French cruiser Du Chayla

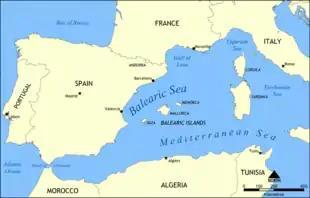
Map of the western Mediterranean, where "Du Chayla" operated for much of her career

"Du Chayla" operated with the Mediterranean Squadron in 1900, which was stationed in Toulon. On 6 March, "Du Chayla" joined several pre-dreadnought battleships and the cruisers "Cassard", , and for maneuvers off Golfe-Juan on the Côte d'Azur, including night firing training. Over the course of April, the ships visited numerous French ports along the Mediterranean coast, and on 31 May the fleet steamed to Corsica for a visit that lasted until 8 June. She then took part in the fleet maneuvers that began later that month as part of Group II, along with "Cassard" and "Galilée". The maneuvers included a blockade conducted by Group II in late June, and after completing its own exercises, the Mediterranean Squadron rendezvoused with the Northern Squadron off Lisbon, Portugal, in late June before proceeding to Quiberon Bay for joint maneuvers in July. The maneuvers concluded with a naval review in Cherbourg on 19 July for President Émile Loubet. On 1 August, the Mediterranean Fleet departed for Toulon, arriving on 14 August.